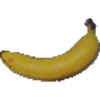
Label: Banana 1